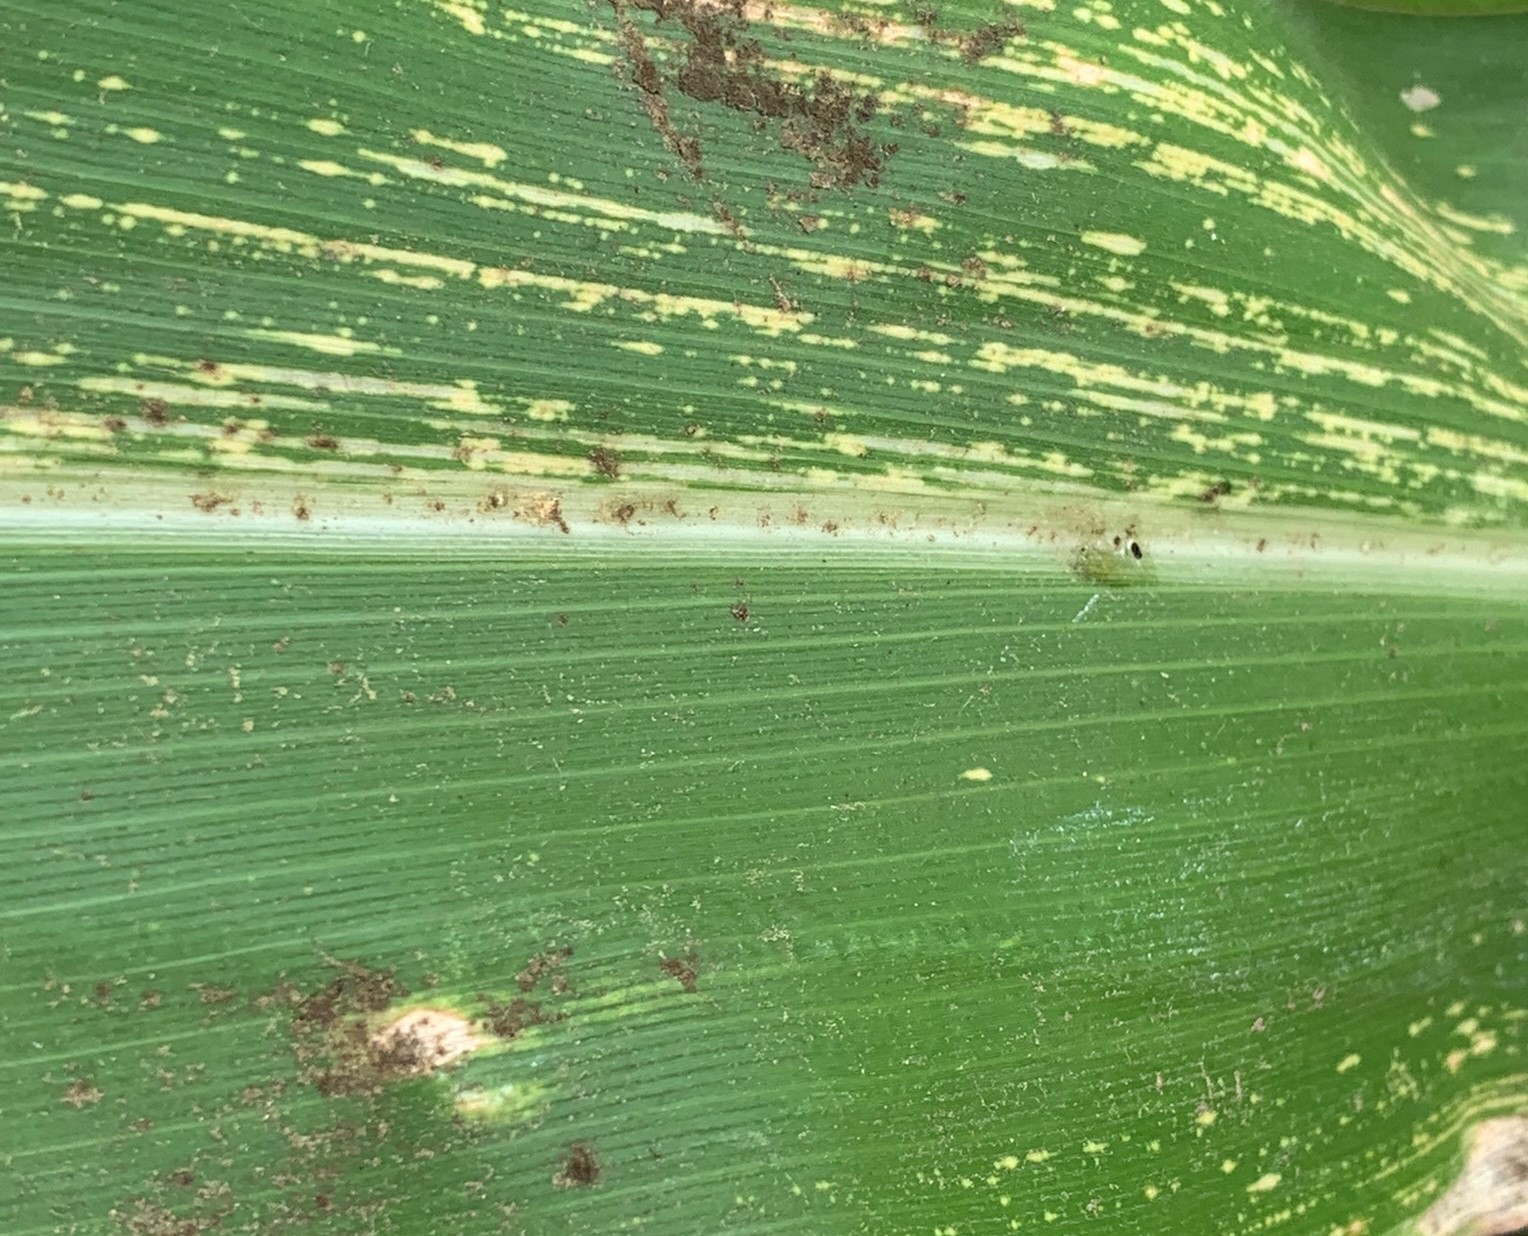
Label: MSV